849 Naval Air Squadron

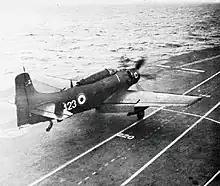
849 Sqn. Douglas Skyraider AEW.1 taking off from "HMS Albion"

The squadron reformed at Royal Naval Air Station (RNAS) Culdrose on 7 July 1953, being equipped with ex United States Navy Douglas Skyraider AD4W as an Airborne Early Warning unit, from 778 Naval Air Squadron. These were operated by squadron detachments assigned to the Royal Navy's aircraft carriers HMS Ark Royal, Bulwark, Albion, Centaur, Eagle, Hermes and Victorious.